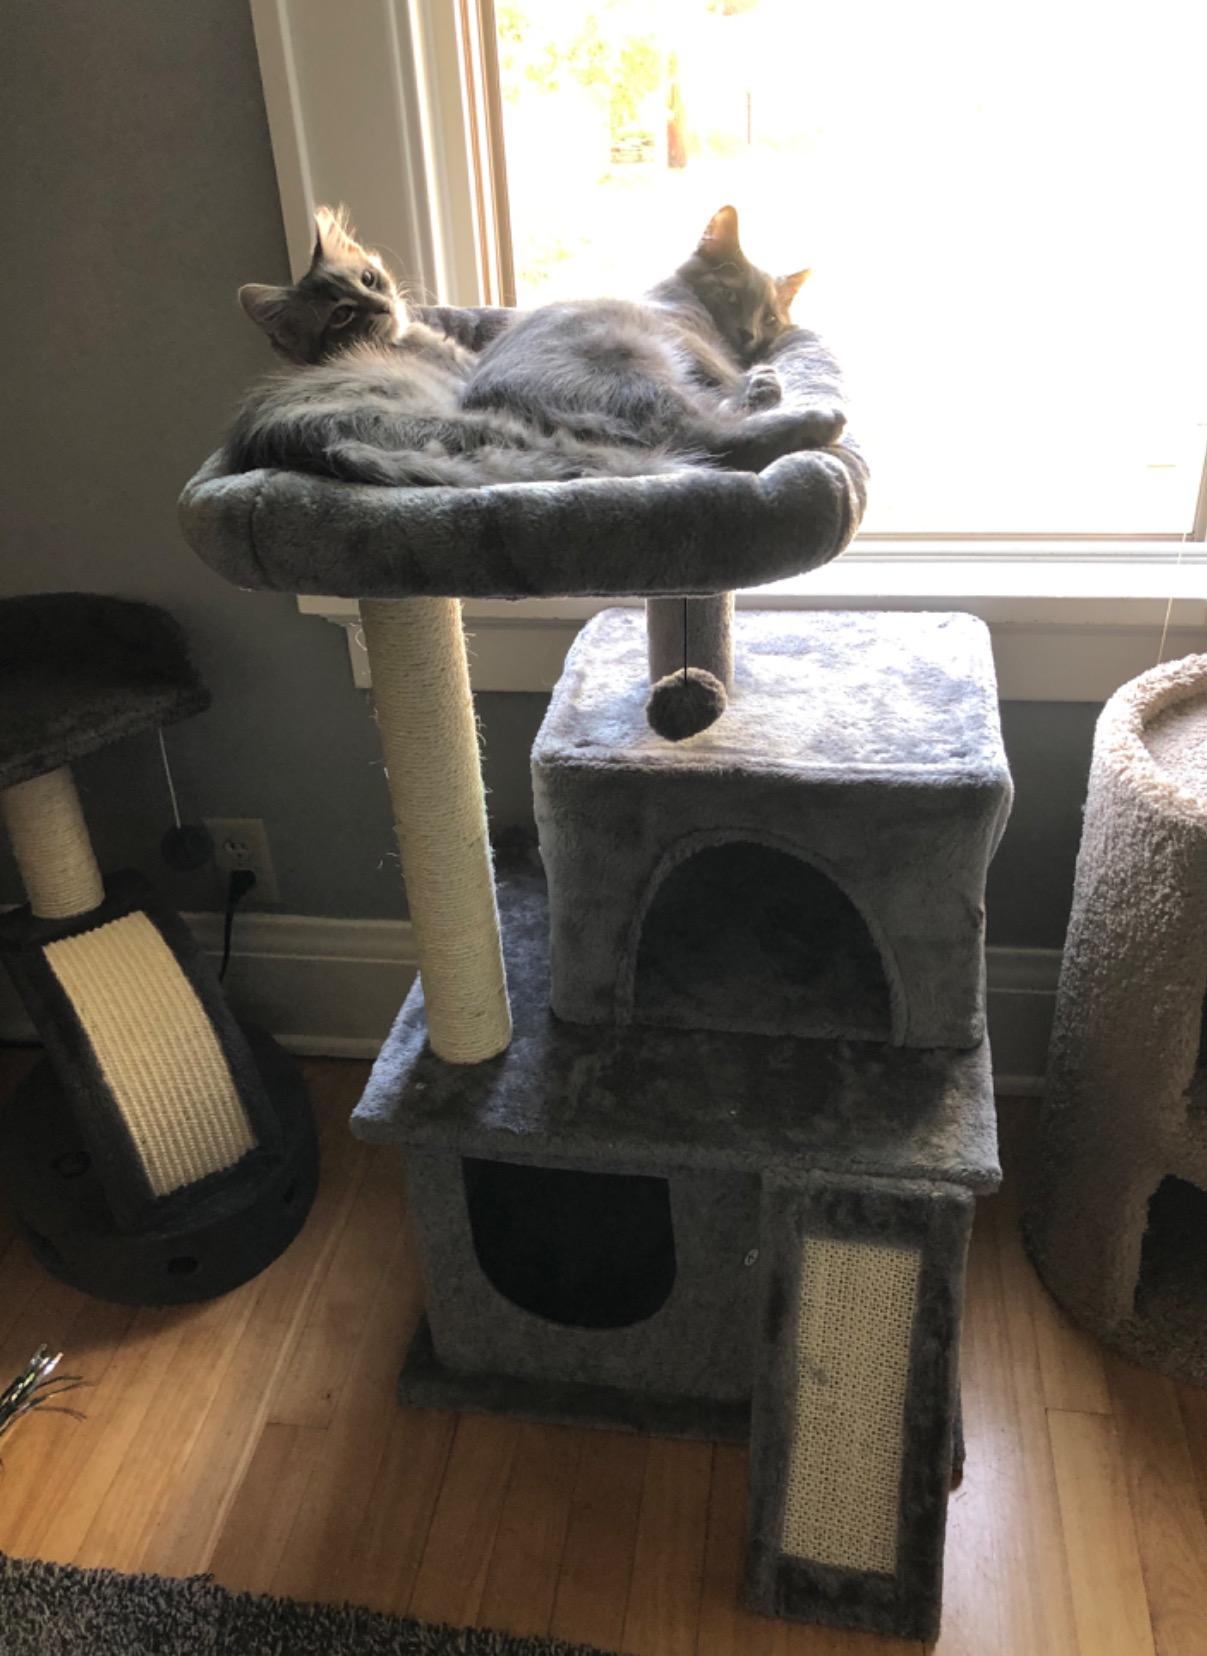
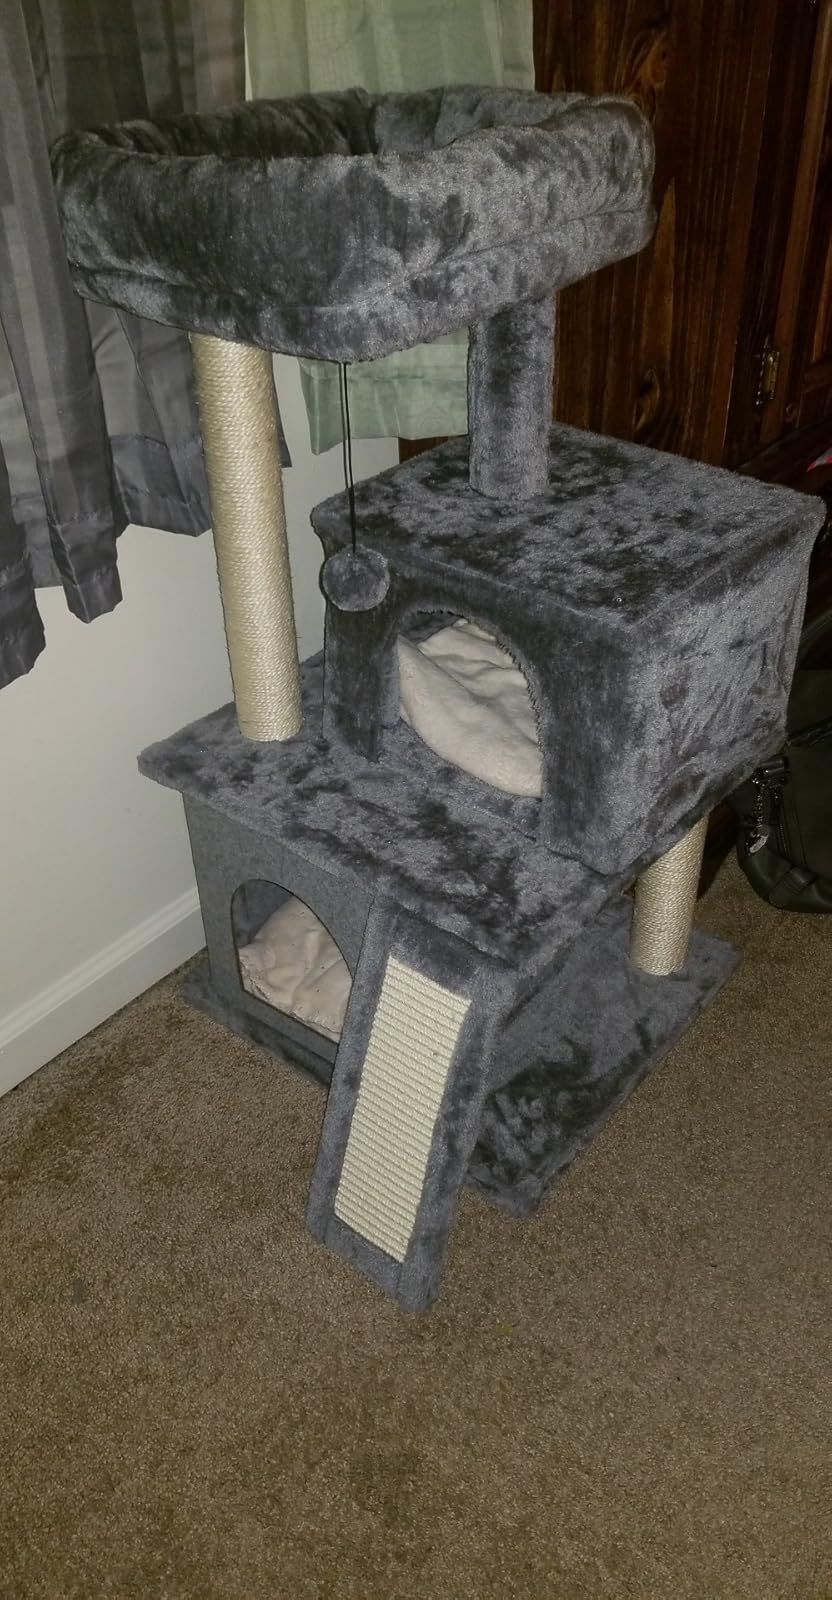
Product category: items_cat tree
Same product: yes